Blade (musician)

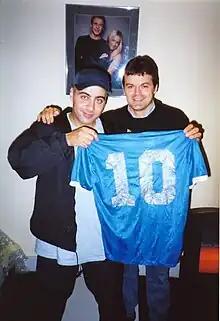
Blade poses with Steve Hodge holding a Maradona jersey on Soccer AM.

Blade is a British rapper who started his hip-hop career during the early 1980s. He is widely recognized as being the first British rapper to have released a double album on a fully independent label, being the first hip-hop artist selling records on the streets direct to fans, and using the crowdfunding method before the term existed.